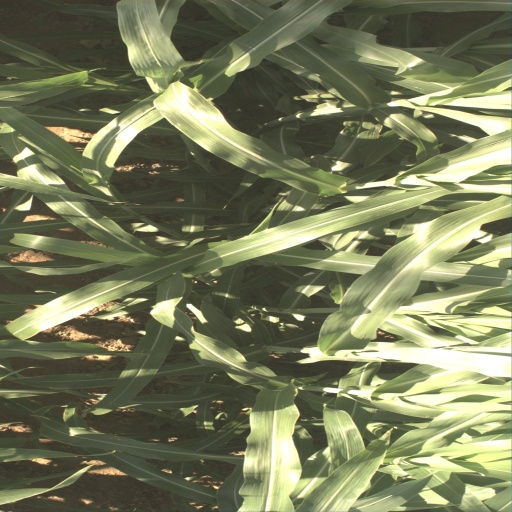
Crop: sorghum